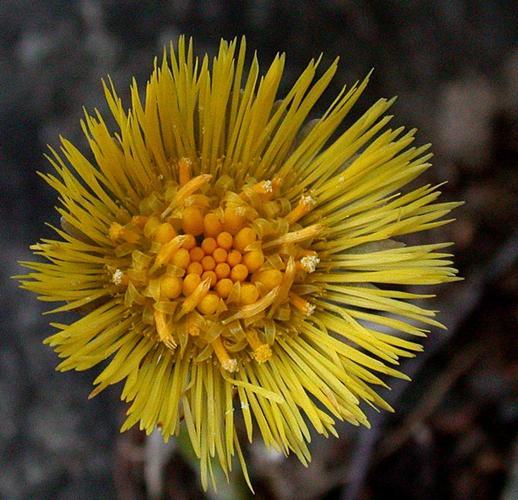
Flower: Coltsfoot